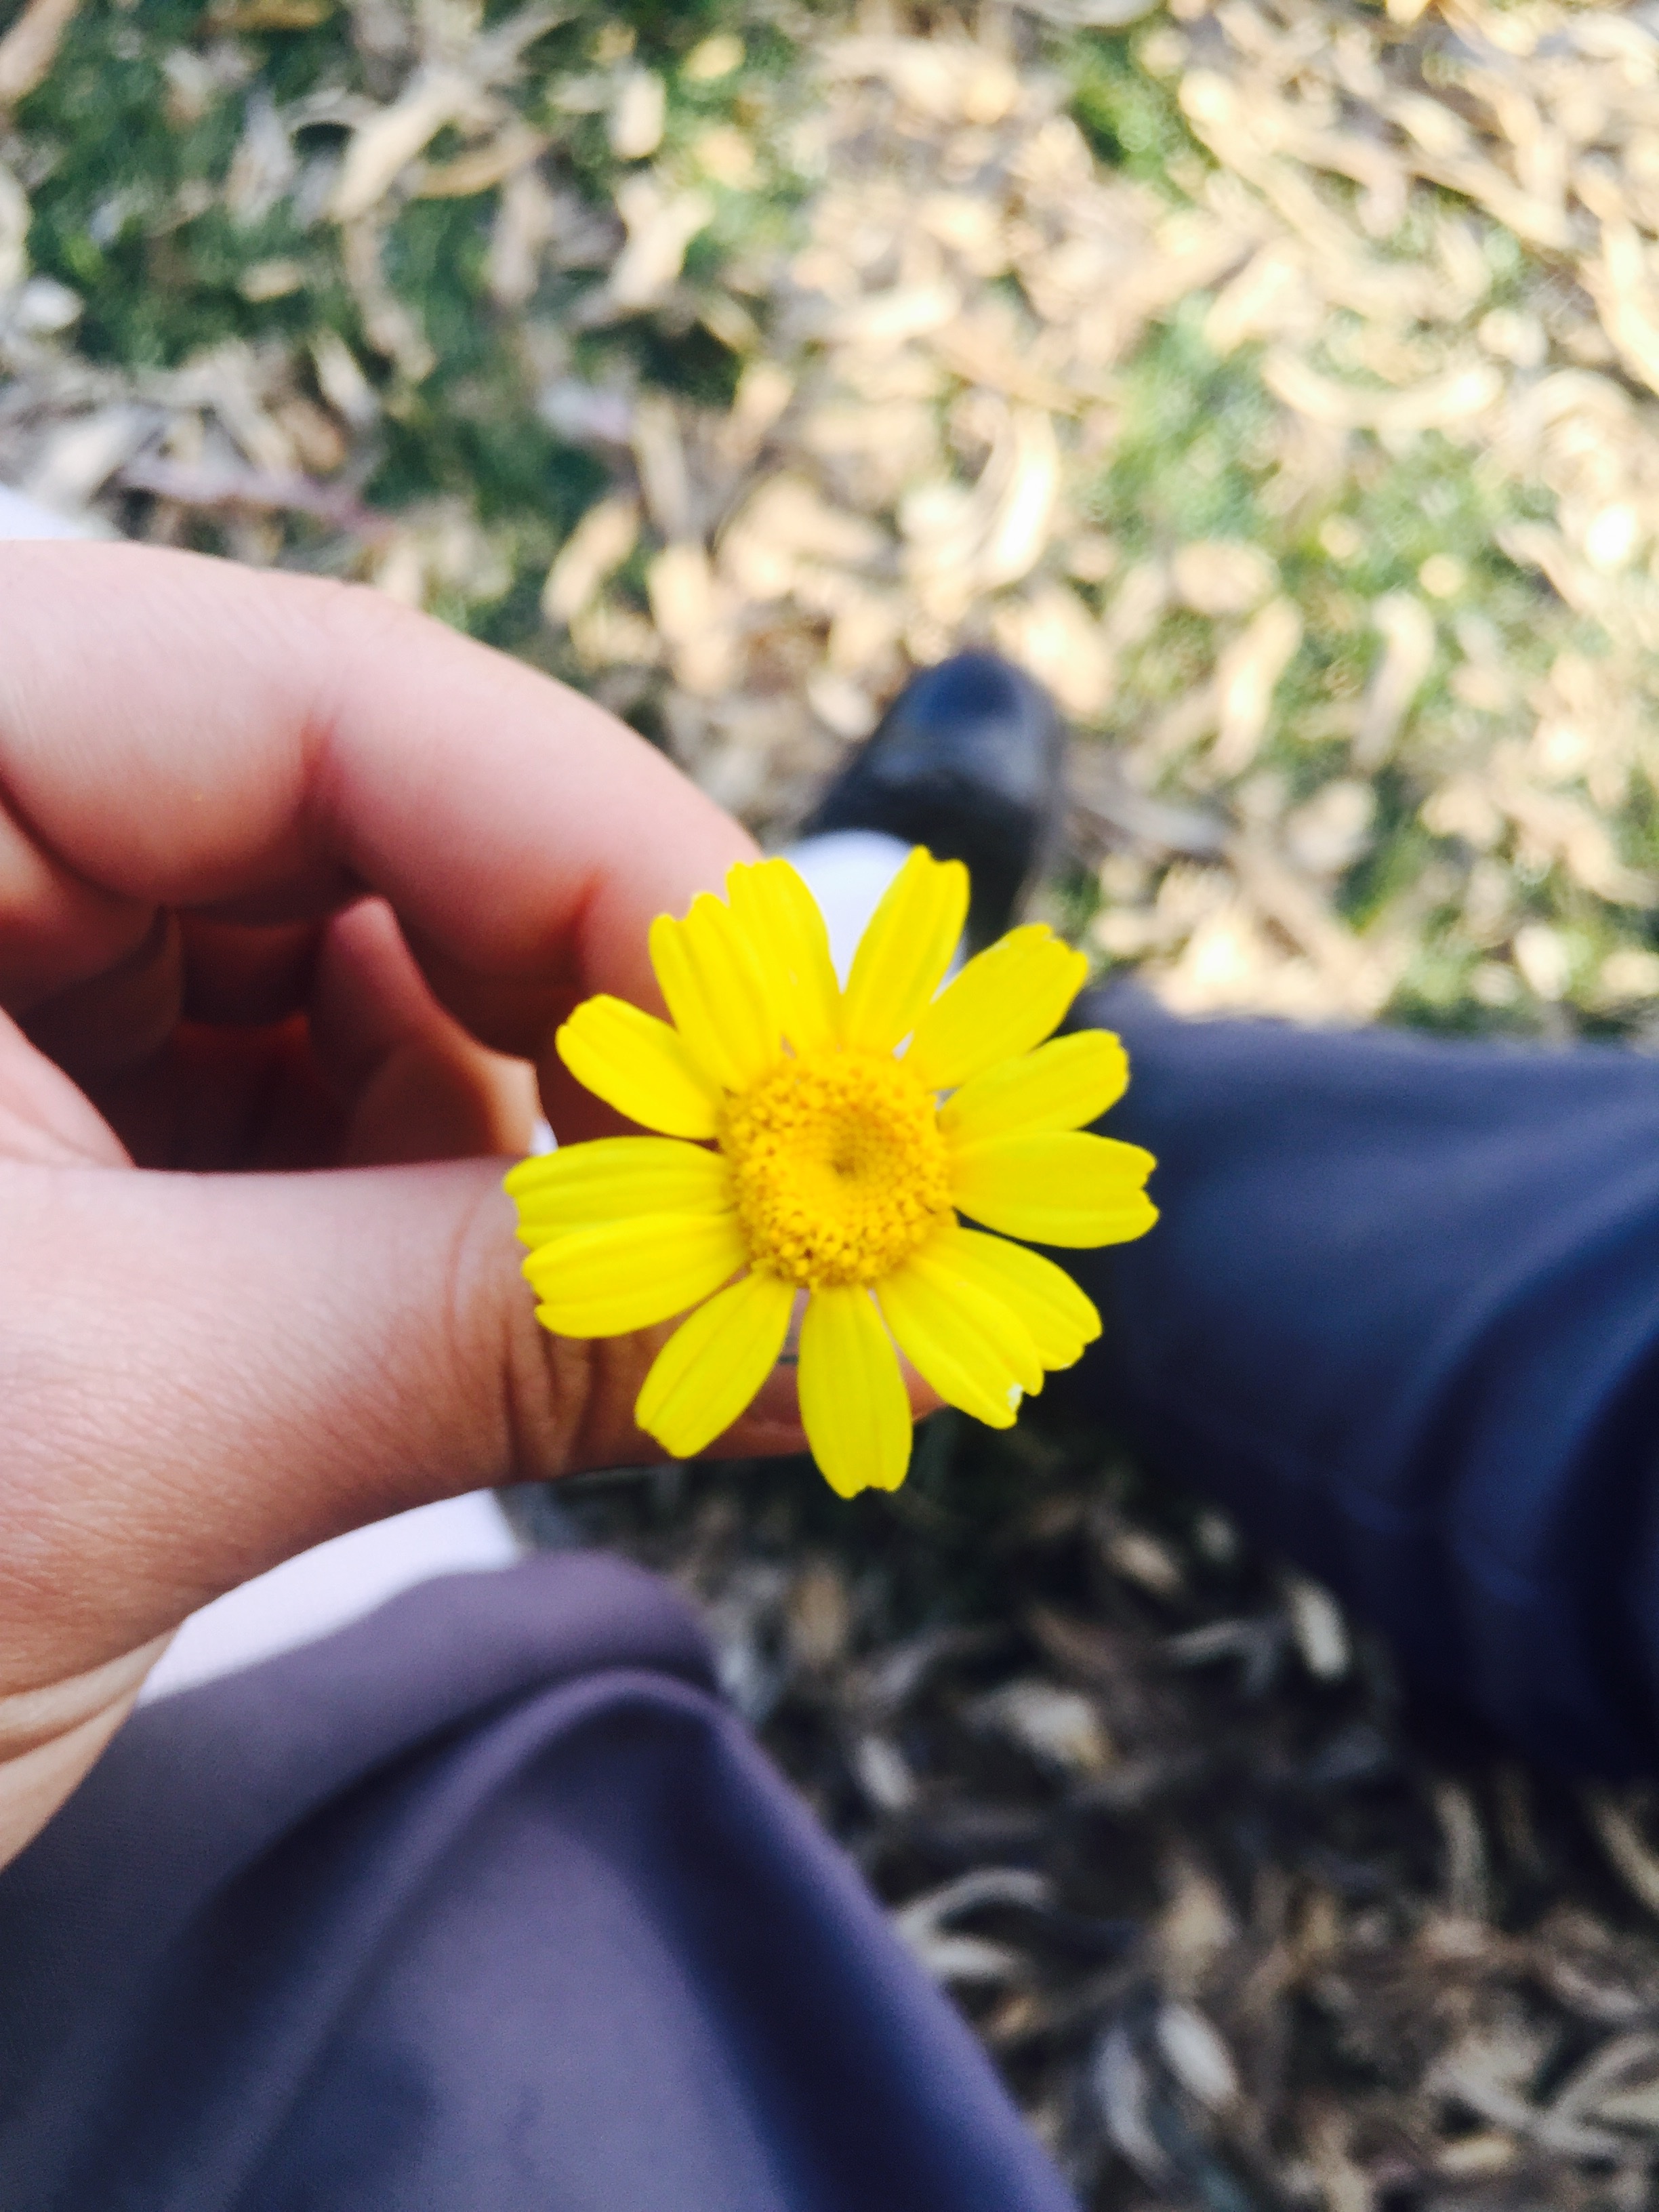
hand, plant, leaf, flower, petal, spring, green, botany, yellow, flora, wildflower, close up, macro photography, flowering plant, daisy family, land plant